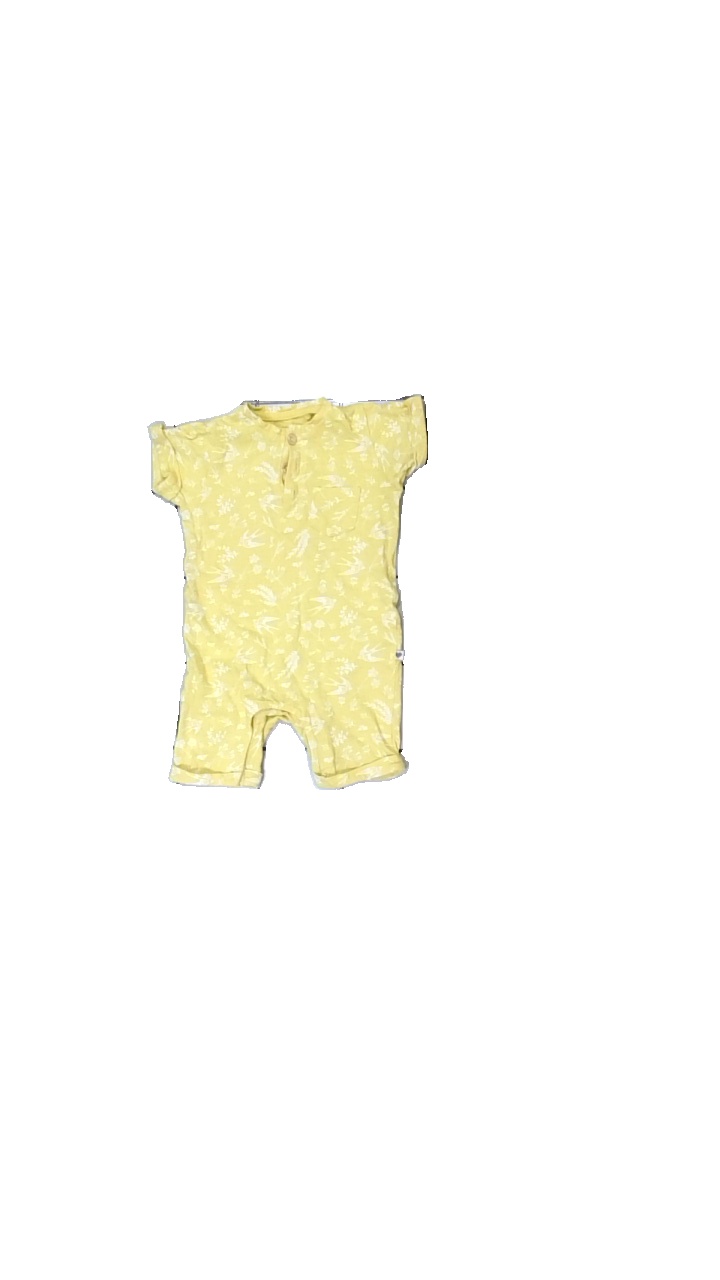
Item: Dress (Children)
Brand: Bebe
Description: gul body med blommor och fåglar över hela
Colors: Yellow, White
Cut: Regular
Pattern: Floral print
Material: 100% cotton
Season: All
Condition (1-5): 5
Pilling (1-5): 5
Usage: Reuse
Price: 50-100